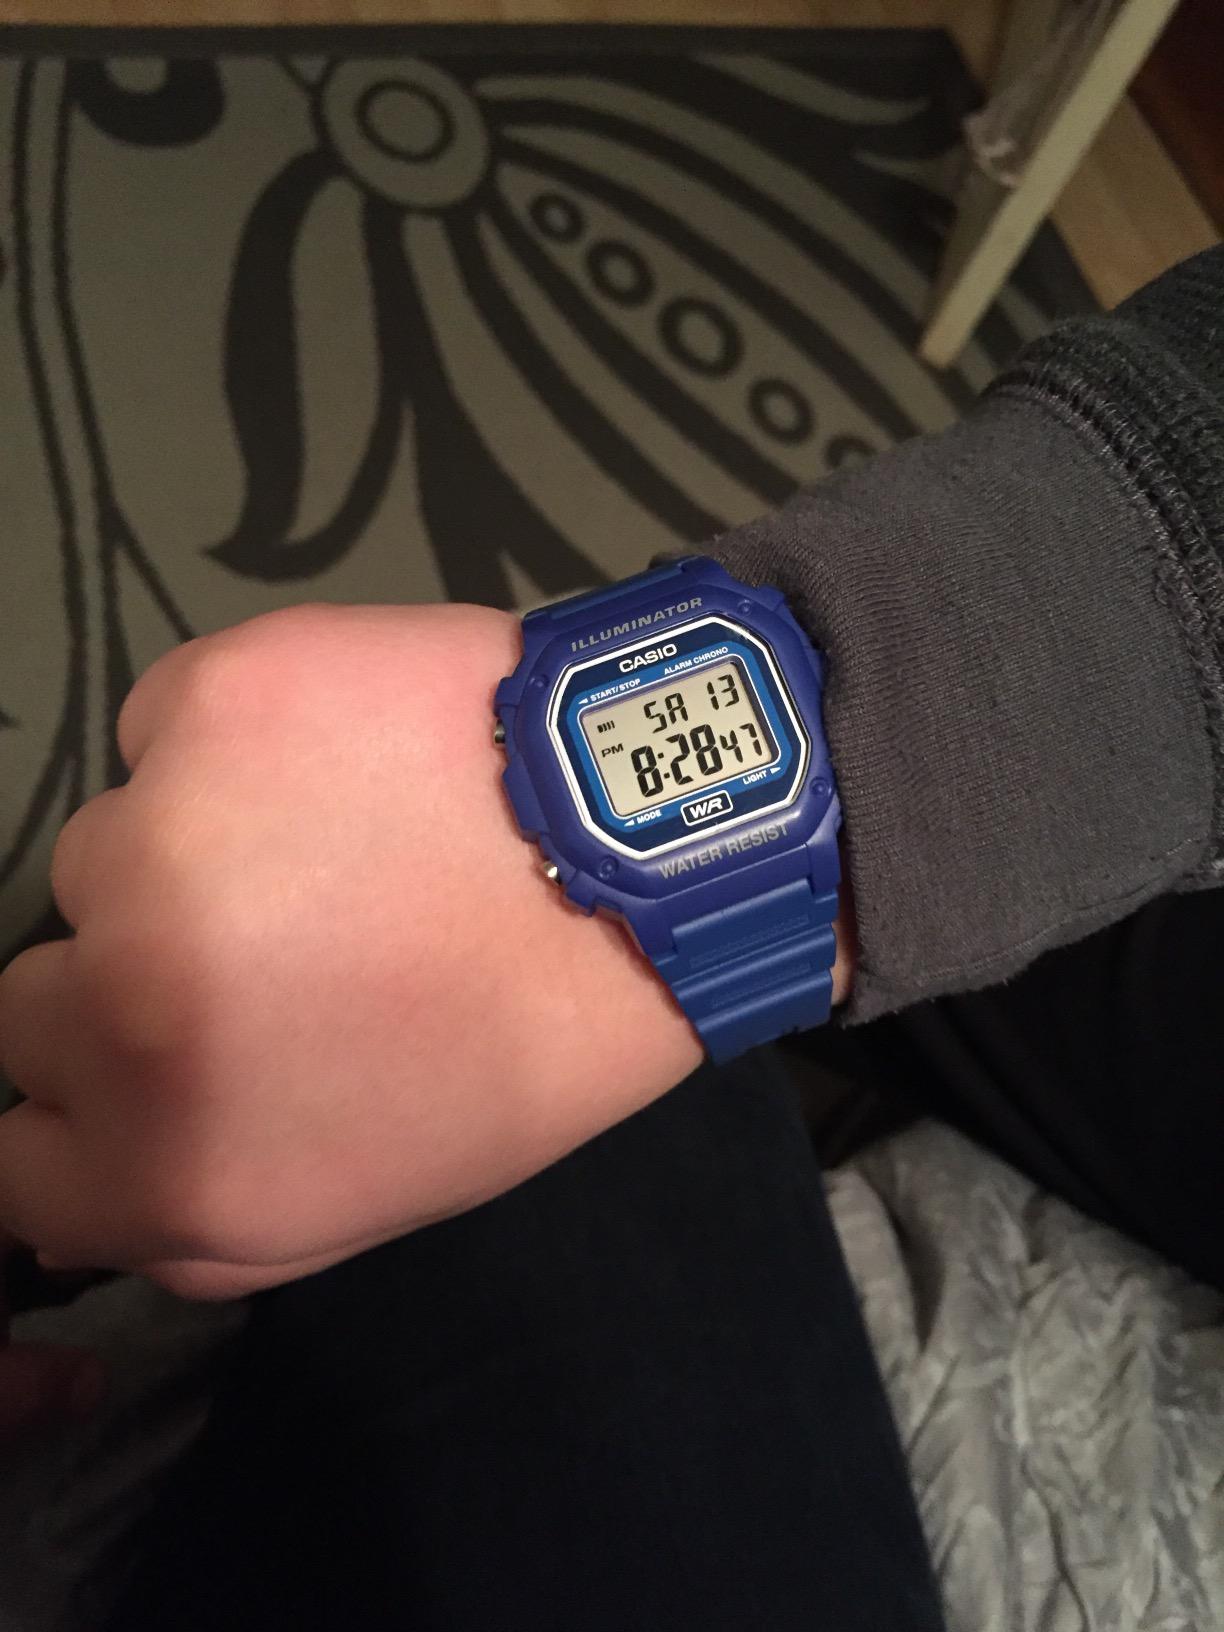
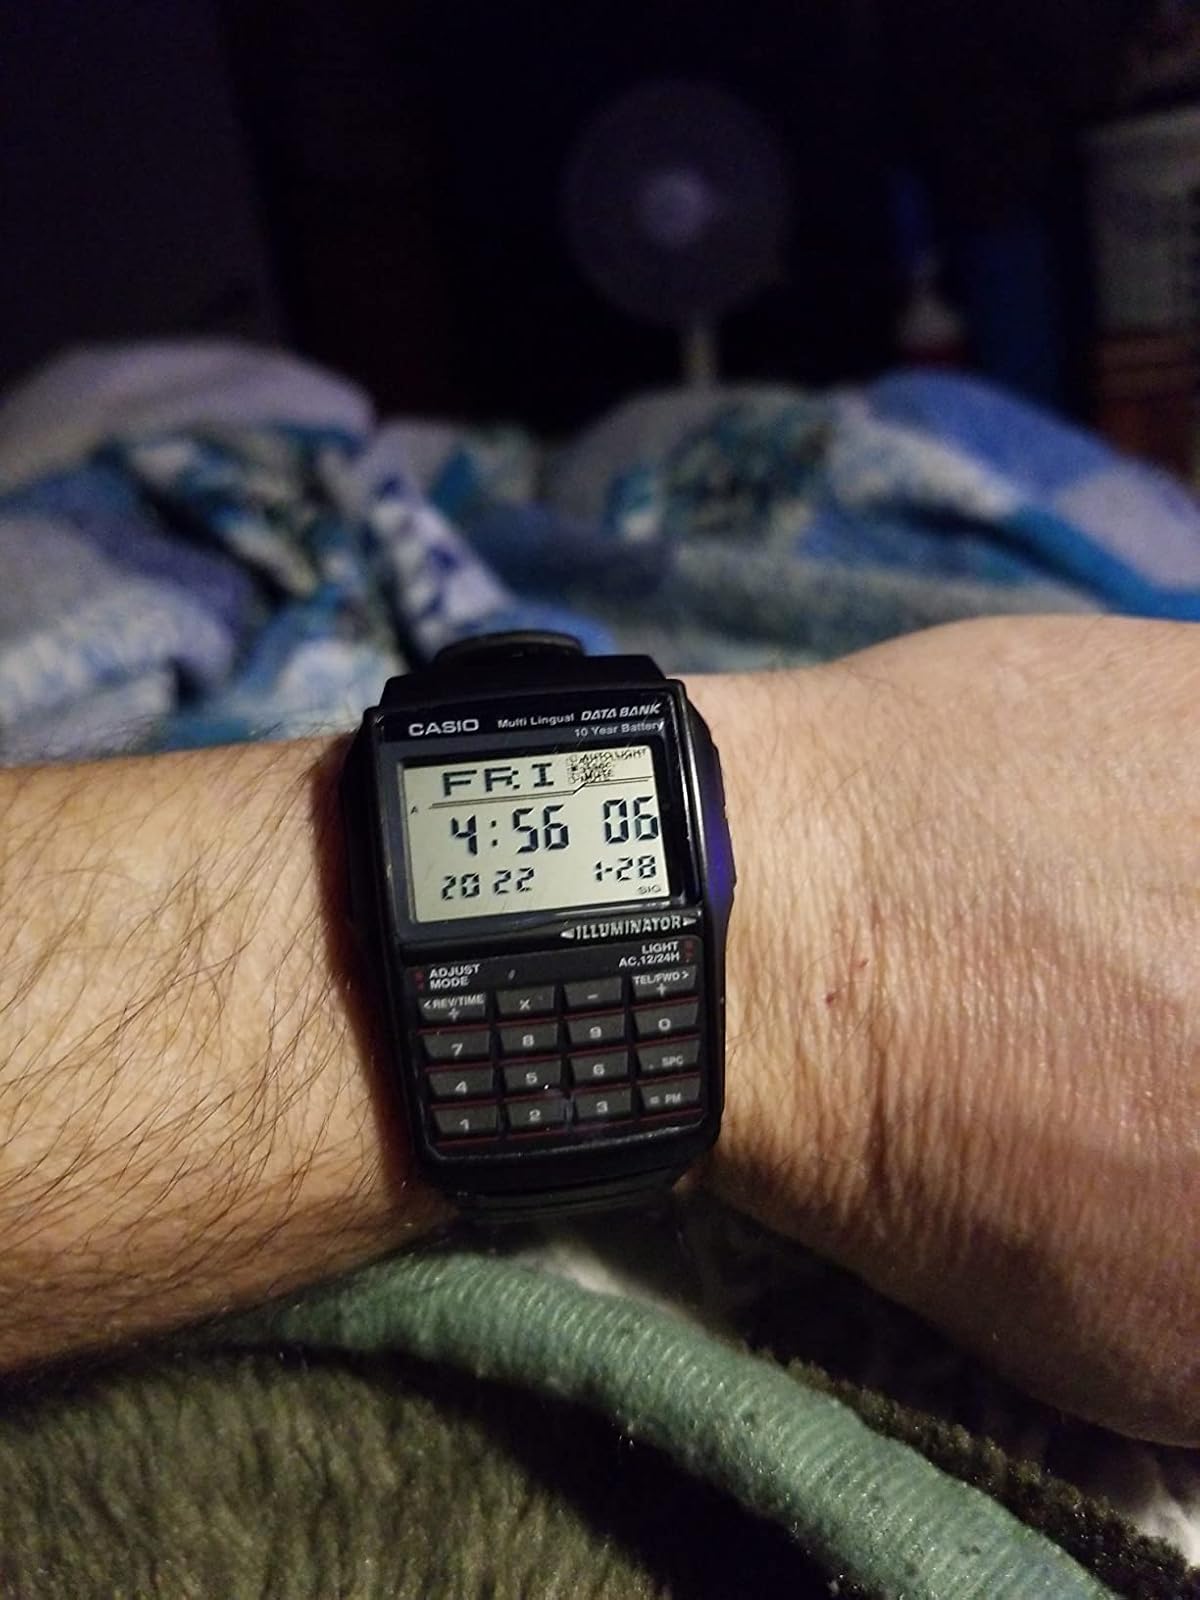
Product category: accessories_watch
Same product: no